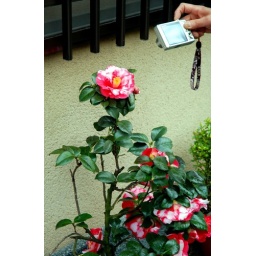
Popular Camellia, this one. everyone made pictures of it. Just growing in a pot outside a house in a Kyoto street.